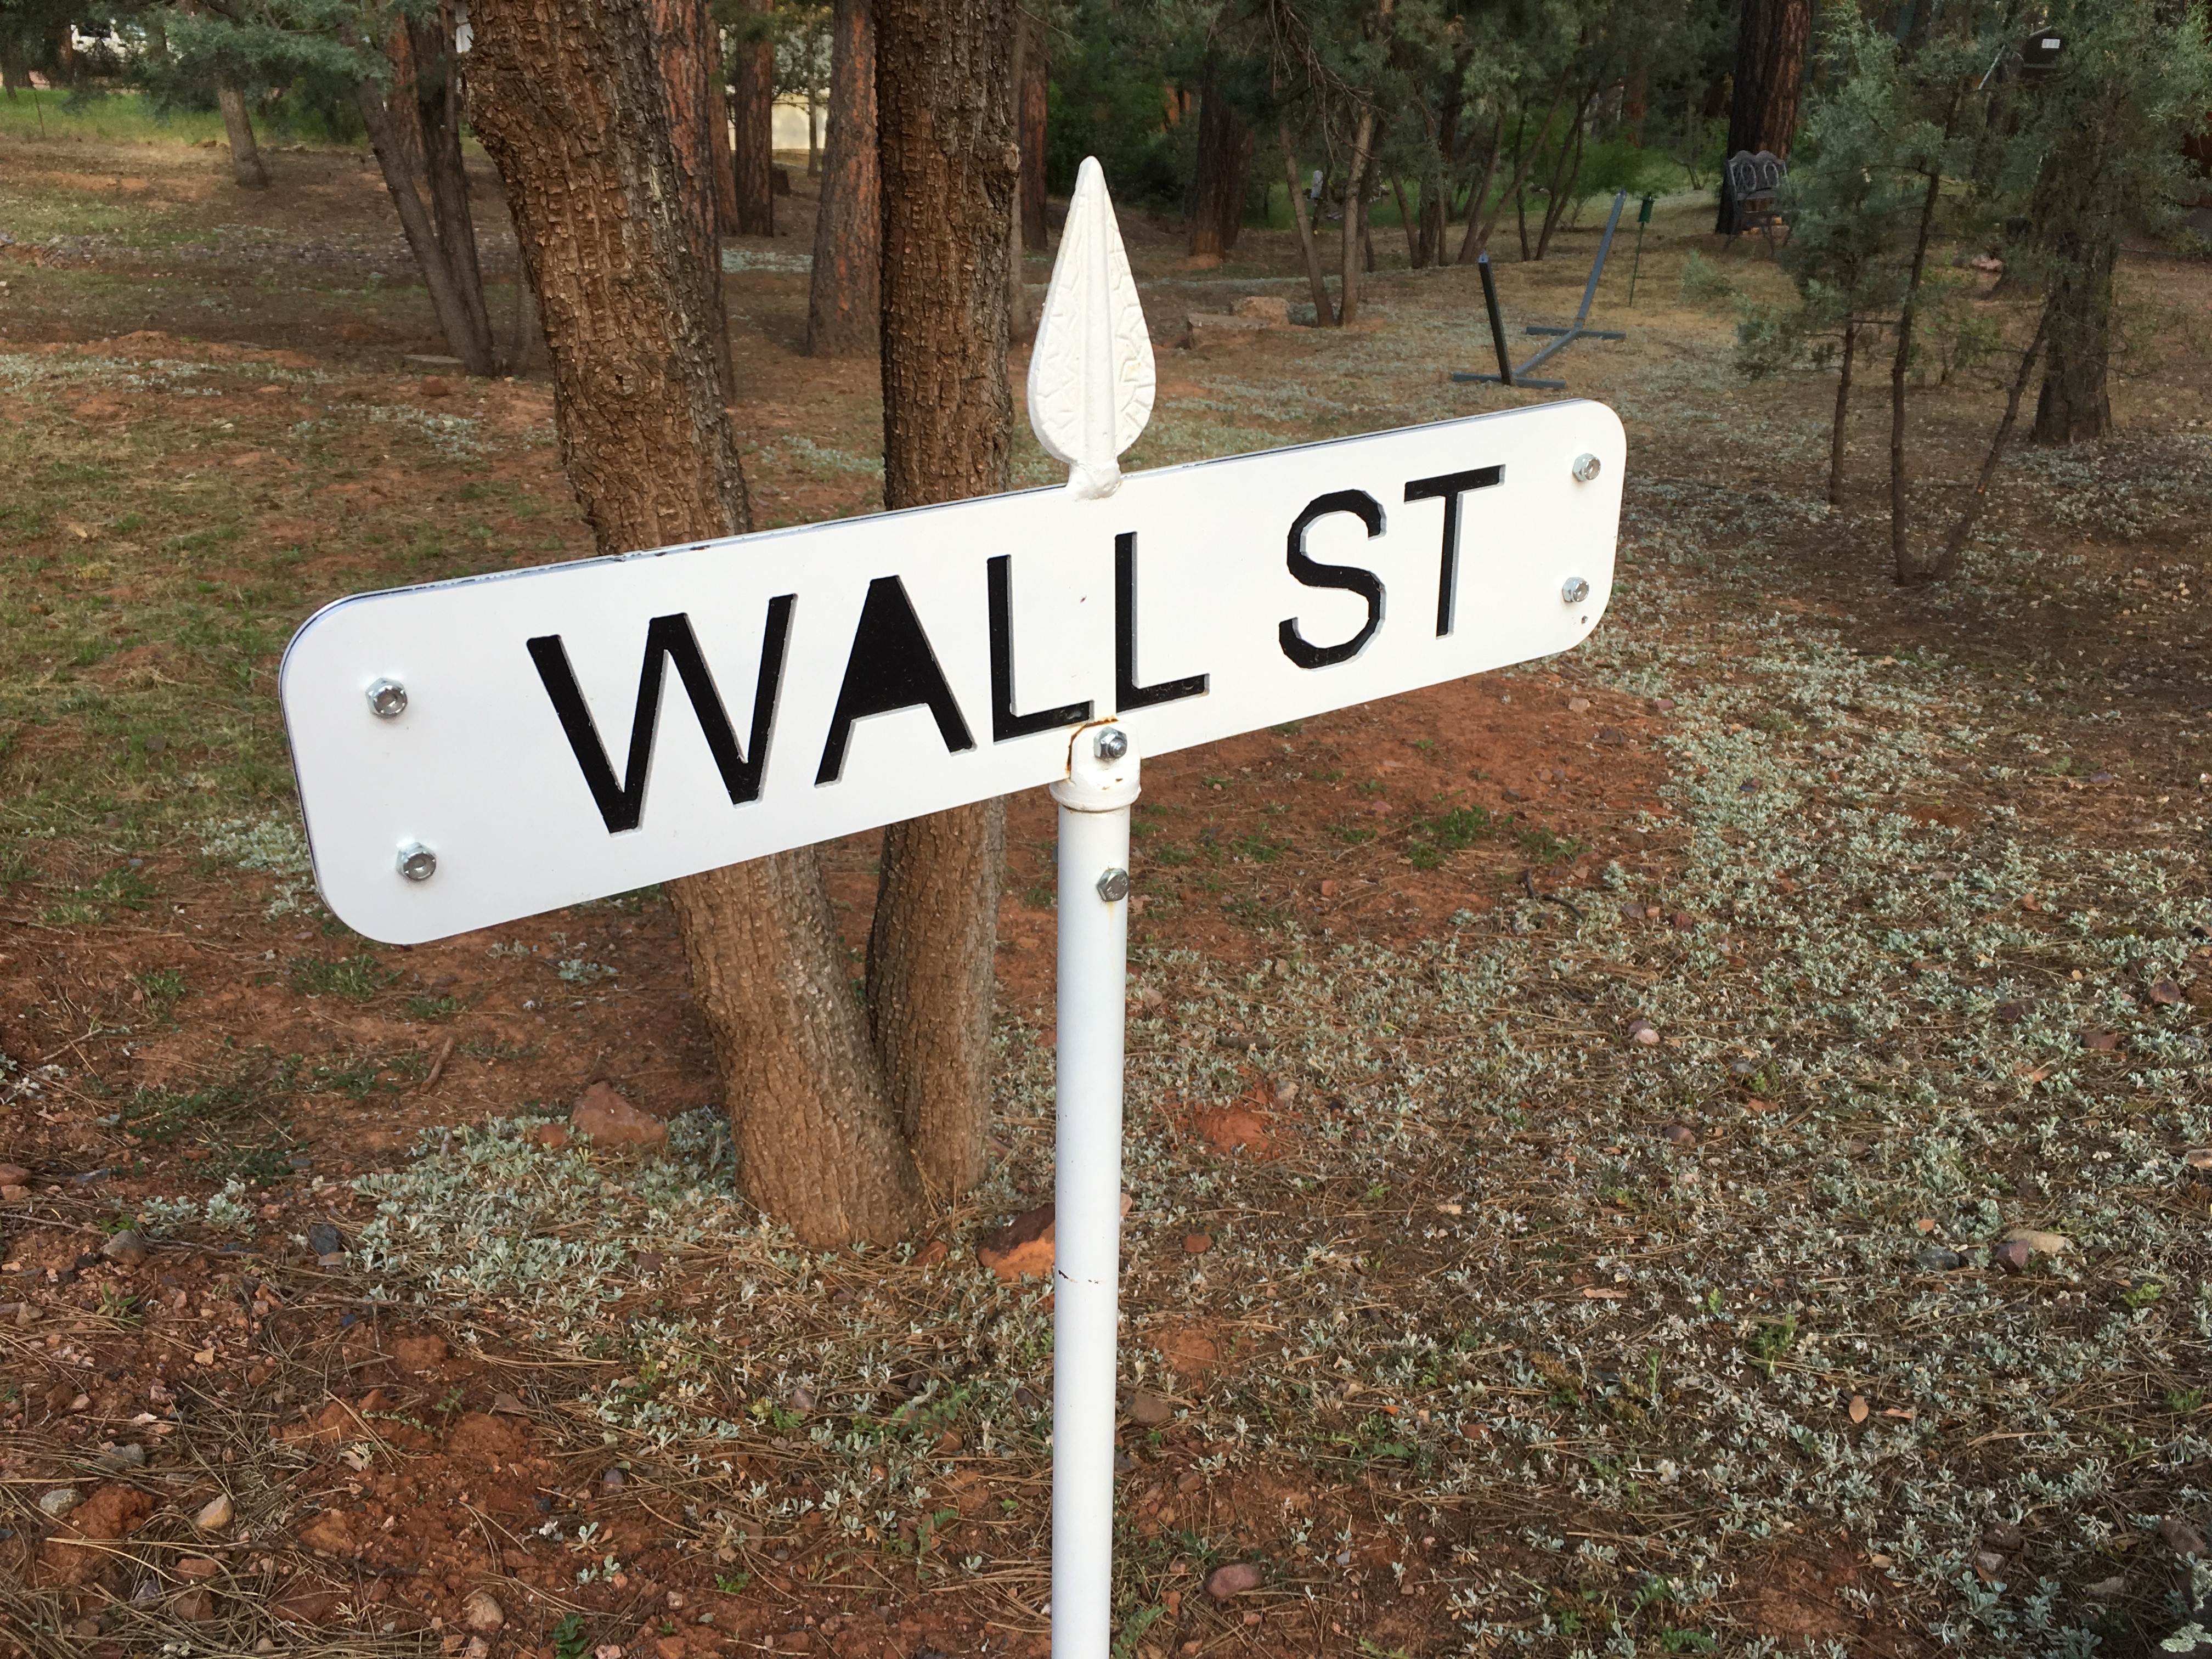
trail, sign, soil, street sign, signage, traffic sign